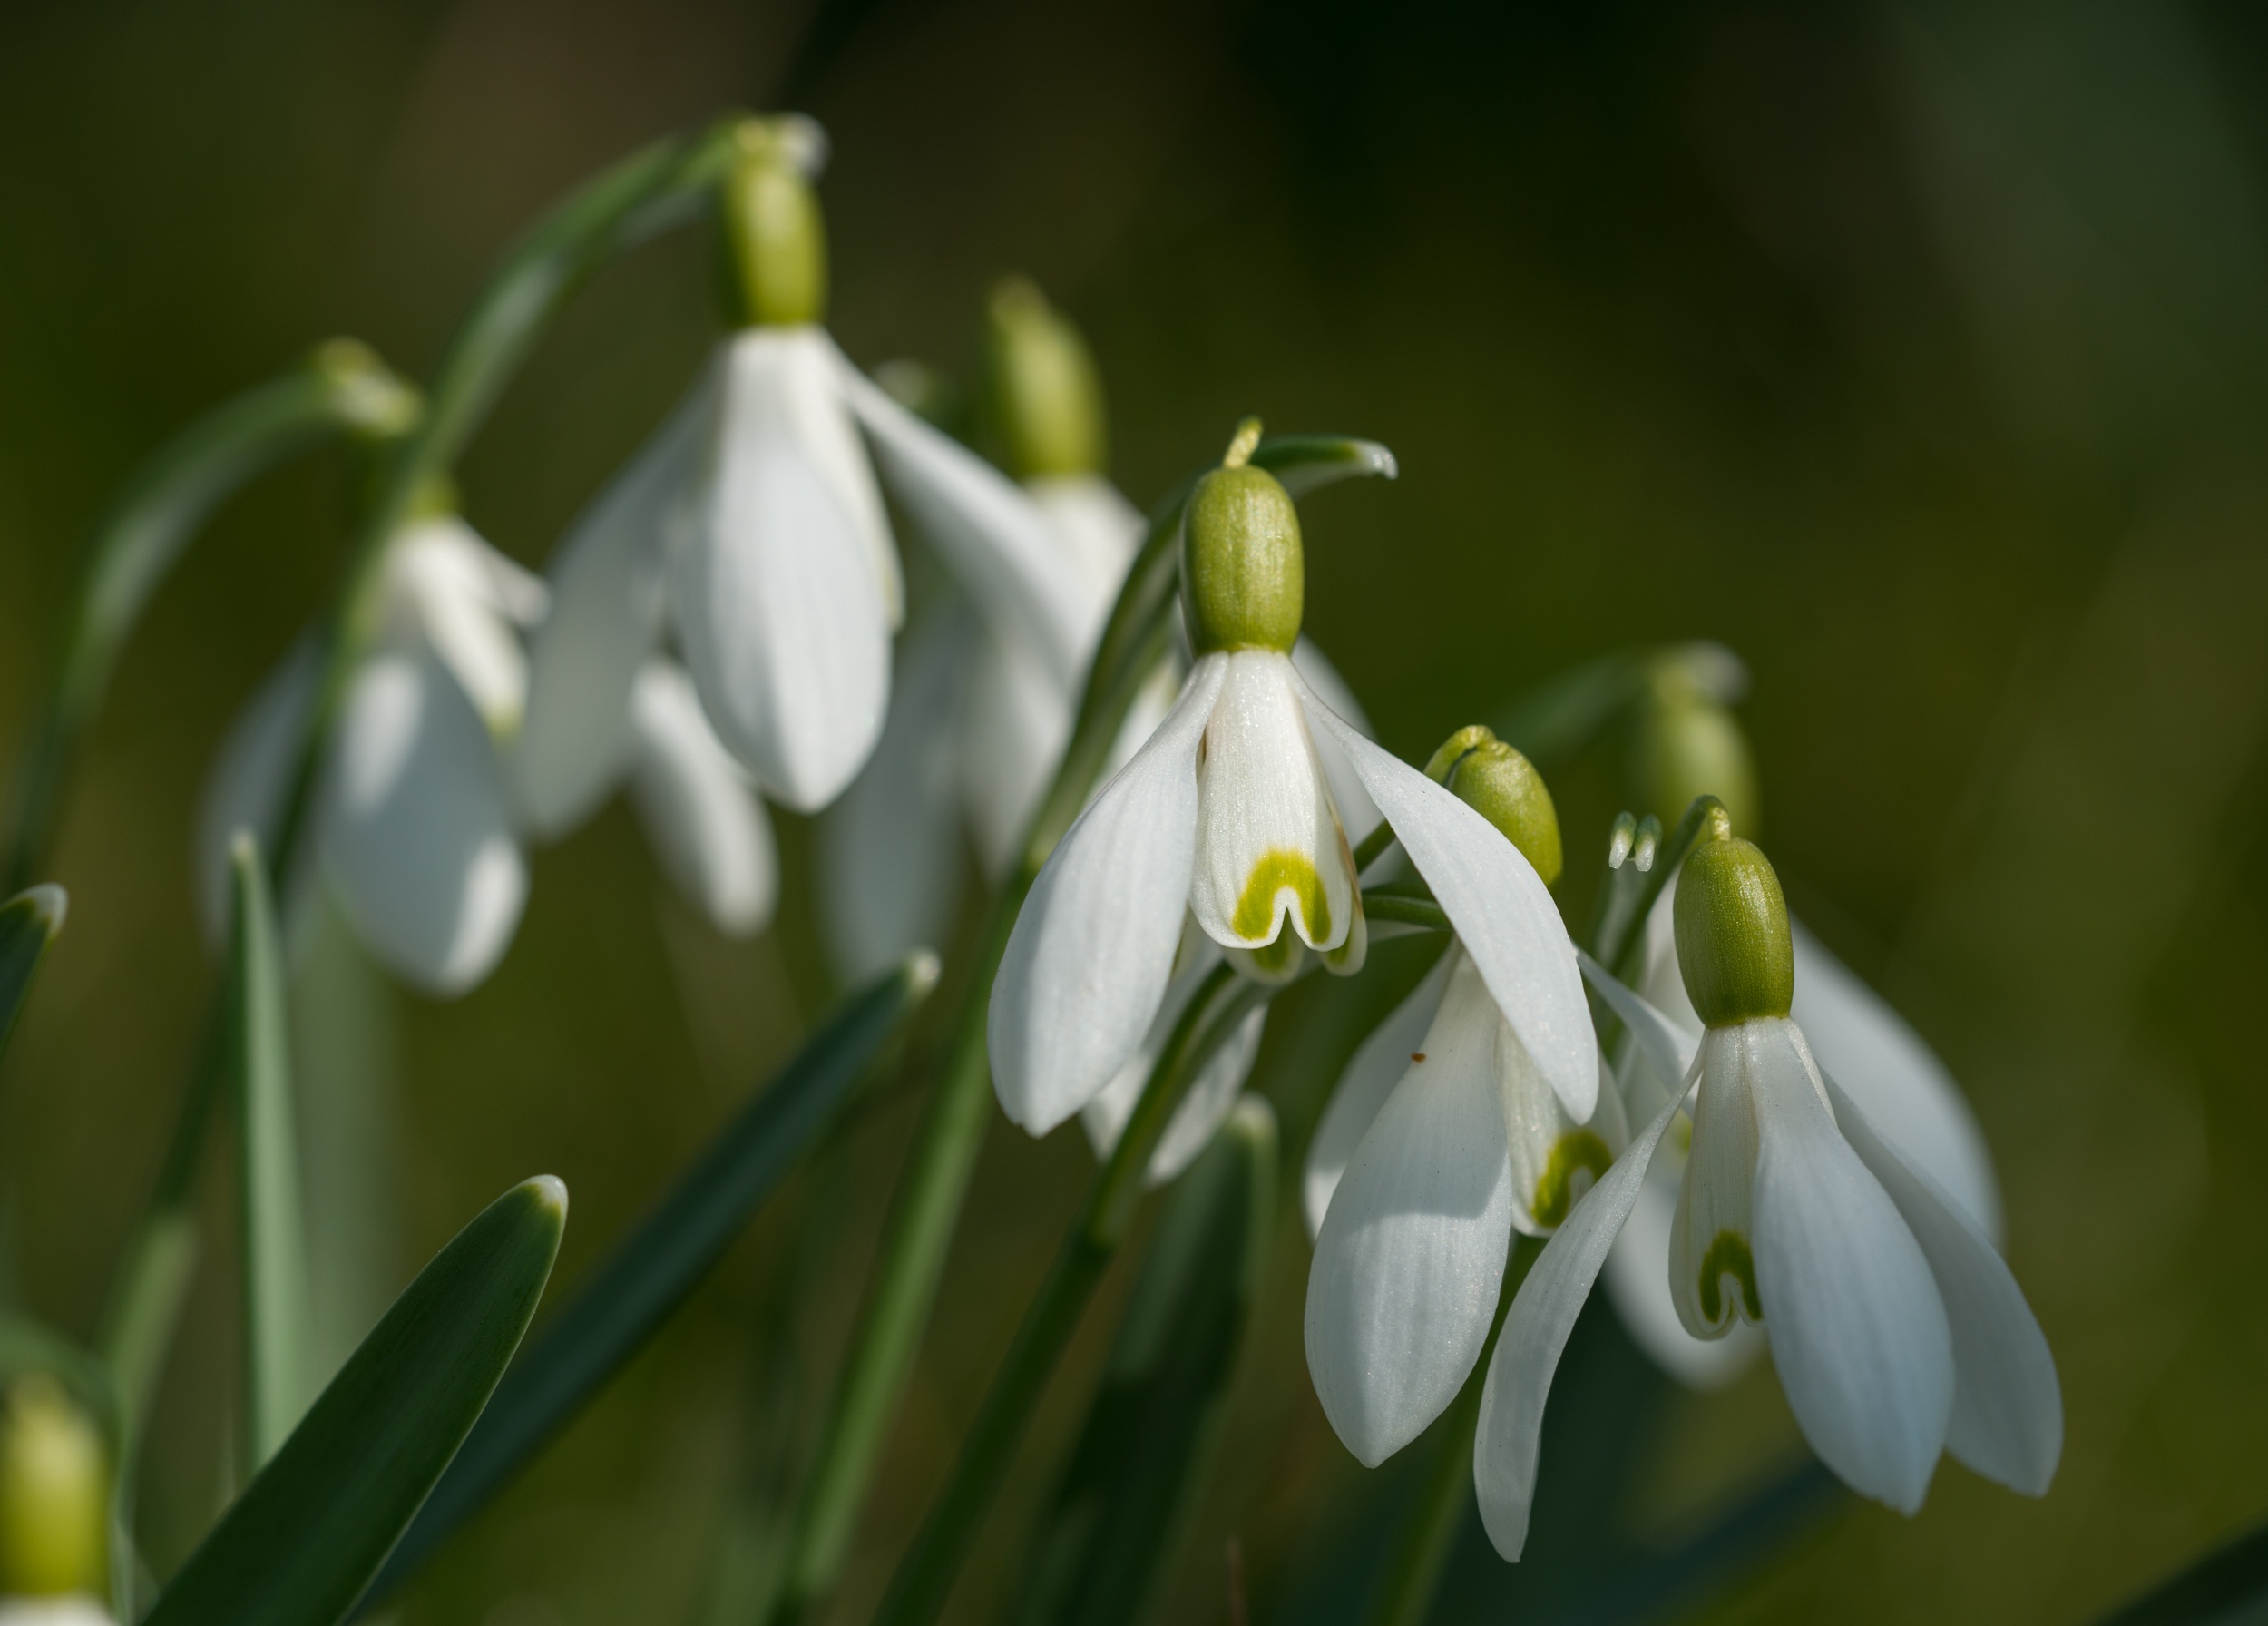
nature, blossom, plant, flower, petal, bloom, spring, green, macro, botany, close, flora, wildflower, close up, snowdrop, spring flower, galanthus, macro photography, flowering plant, signs of spring, white green, plant stem, land plant, fawn lily